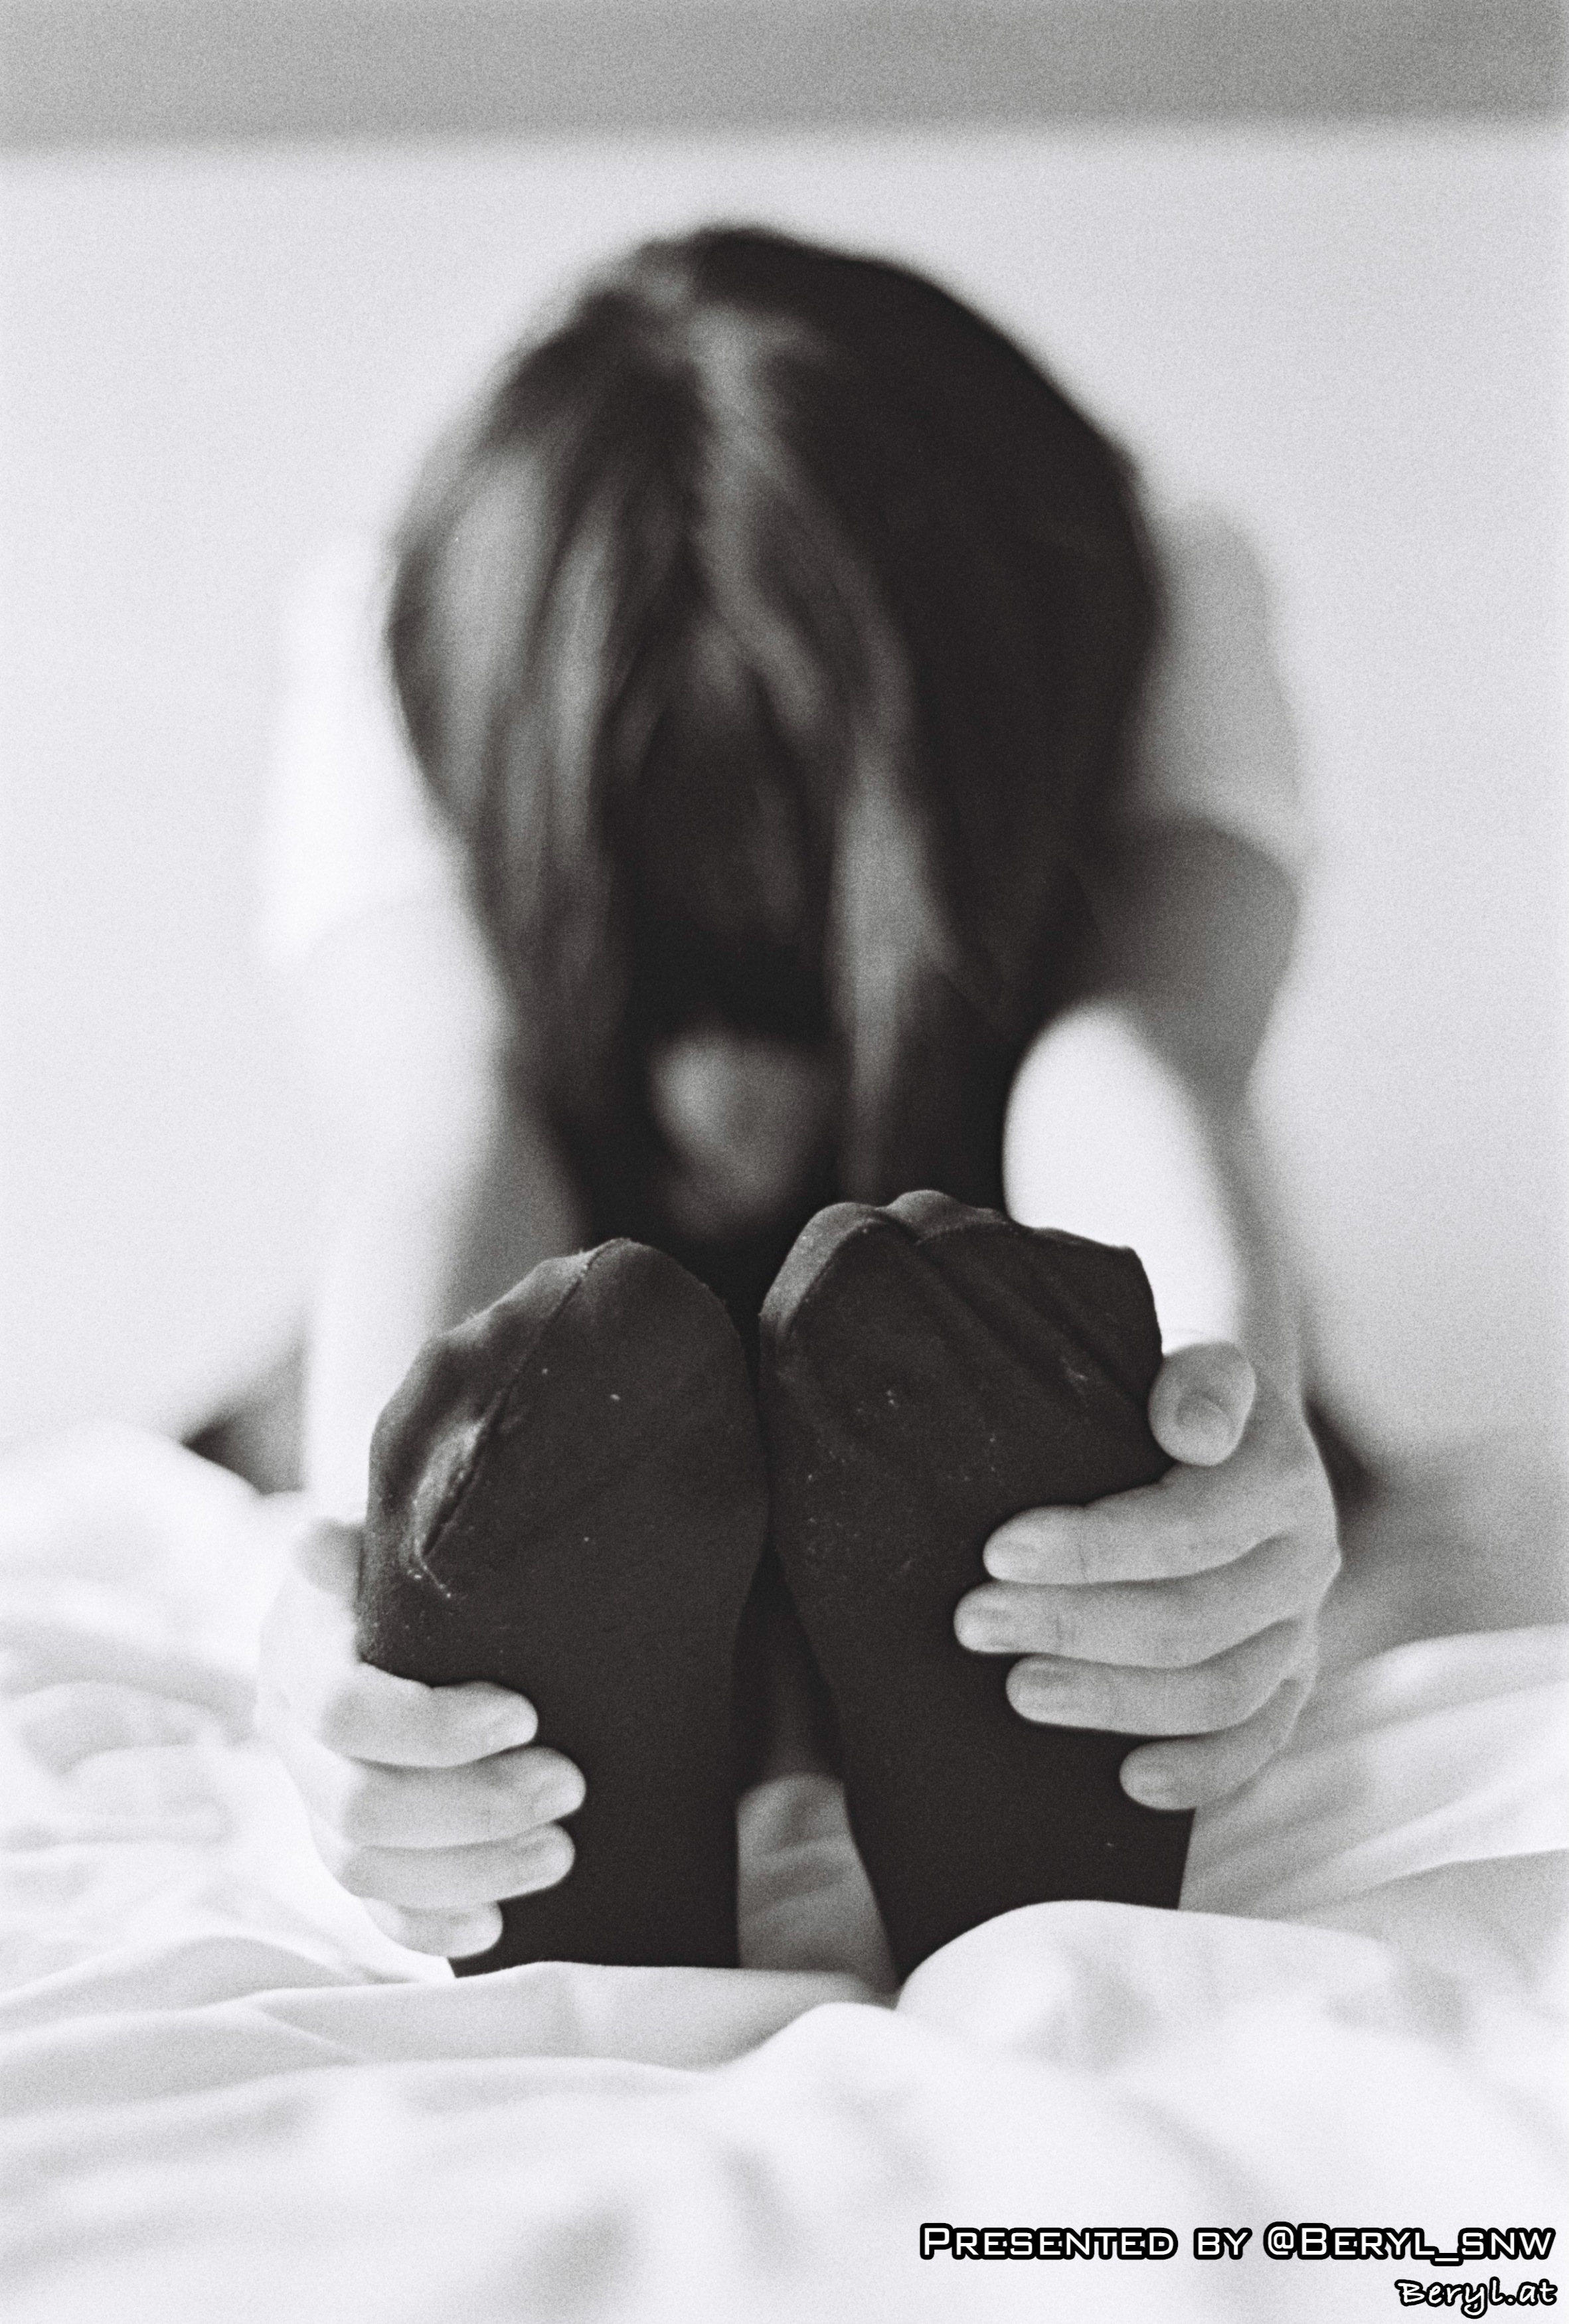
hand, black and white, girl, woman, white, photography, love, portrait, romance, black, monochrome, cool image, japanese, photograph, beauty, kneehigh, emotion, interaction, sense, monochrome photography